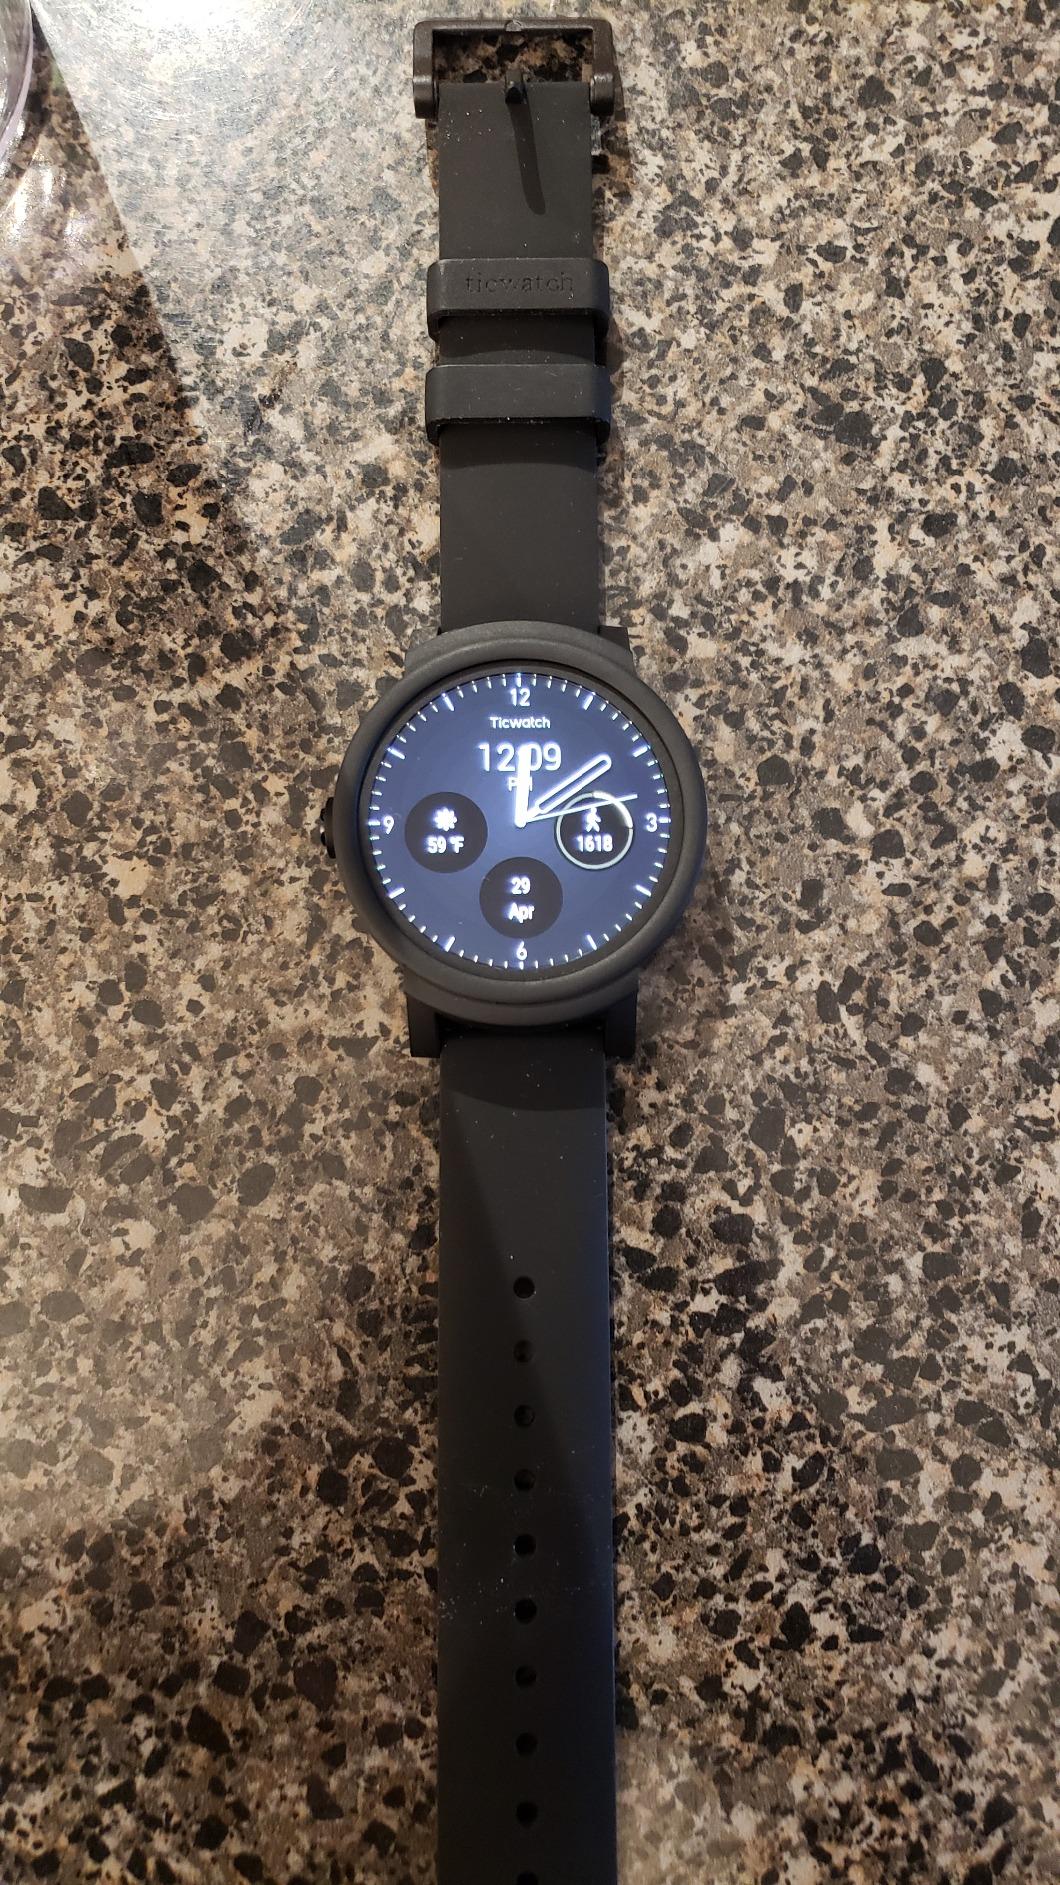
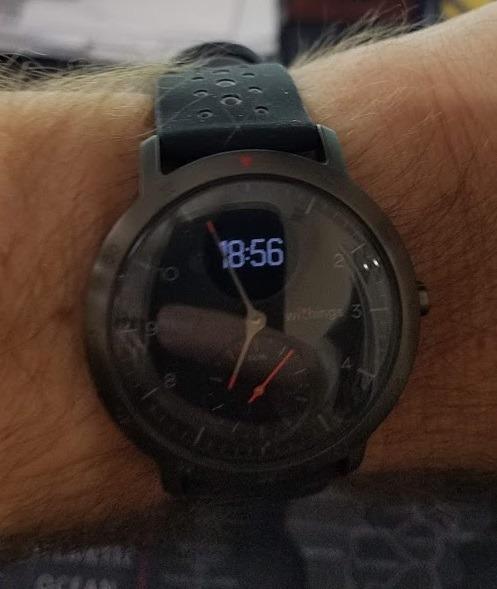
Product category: smartwatch
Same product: no